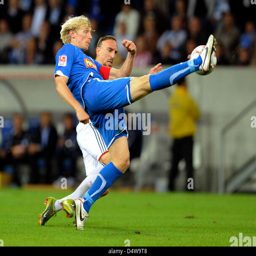
football league , 5th day of play , the game versus football team takes place